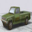
Label: pickup_truck